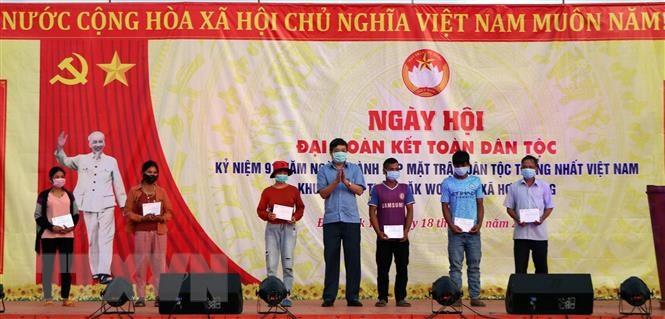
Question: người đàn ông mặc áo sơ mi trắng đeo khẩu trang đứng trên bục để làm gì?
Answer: để nhận phần quà